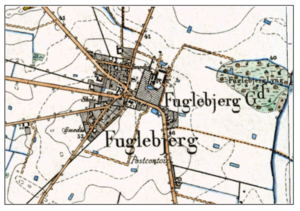
Vejbyer i Danmark / Vejbyernes udvikling / Næringsfrihedens indførelse (1855-1870)
Fuglebjerg i 1800-tallet
Ved en vejby forstås en bymæssig bebyggelse uden jernbanestation. Sådanne bydannelser opstod fra omkring midten af 1800-tallet, og de udviklede sig ved siden af stationsbyerne men ofte i skyggen af disse: hvor vejby og stationsby lå nær hinanden, var det ofte stationsbyen, der fik den største fremgang både med hensyn til befolkningsvækst, oplandstjenester og industri. Vejbyer er opstået i tilknytning til veje, vejforgreninger eller vejkryds og adskiller sig derved fra landbrugsbyer, der er gamle landsbyer med senere tilskud af andre næringsveje.